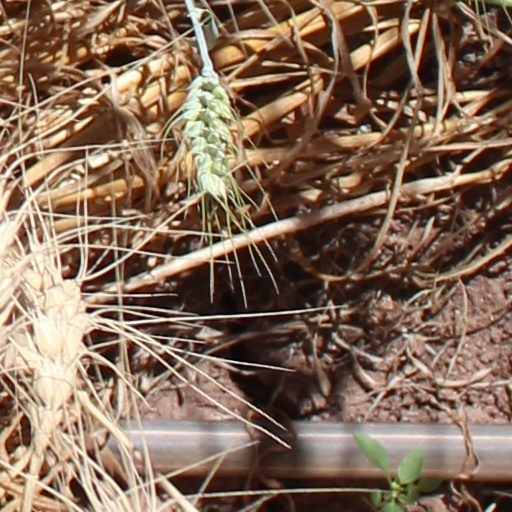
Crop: wheat